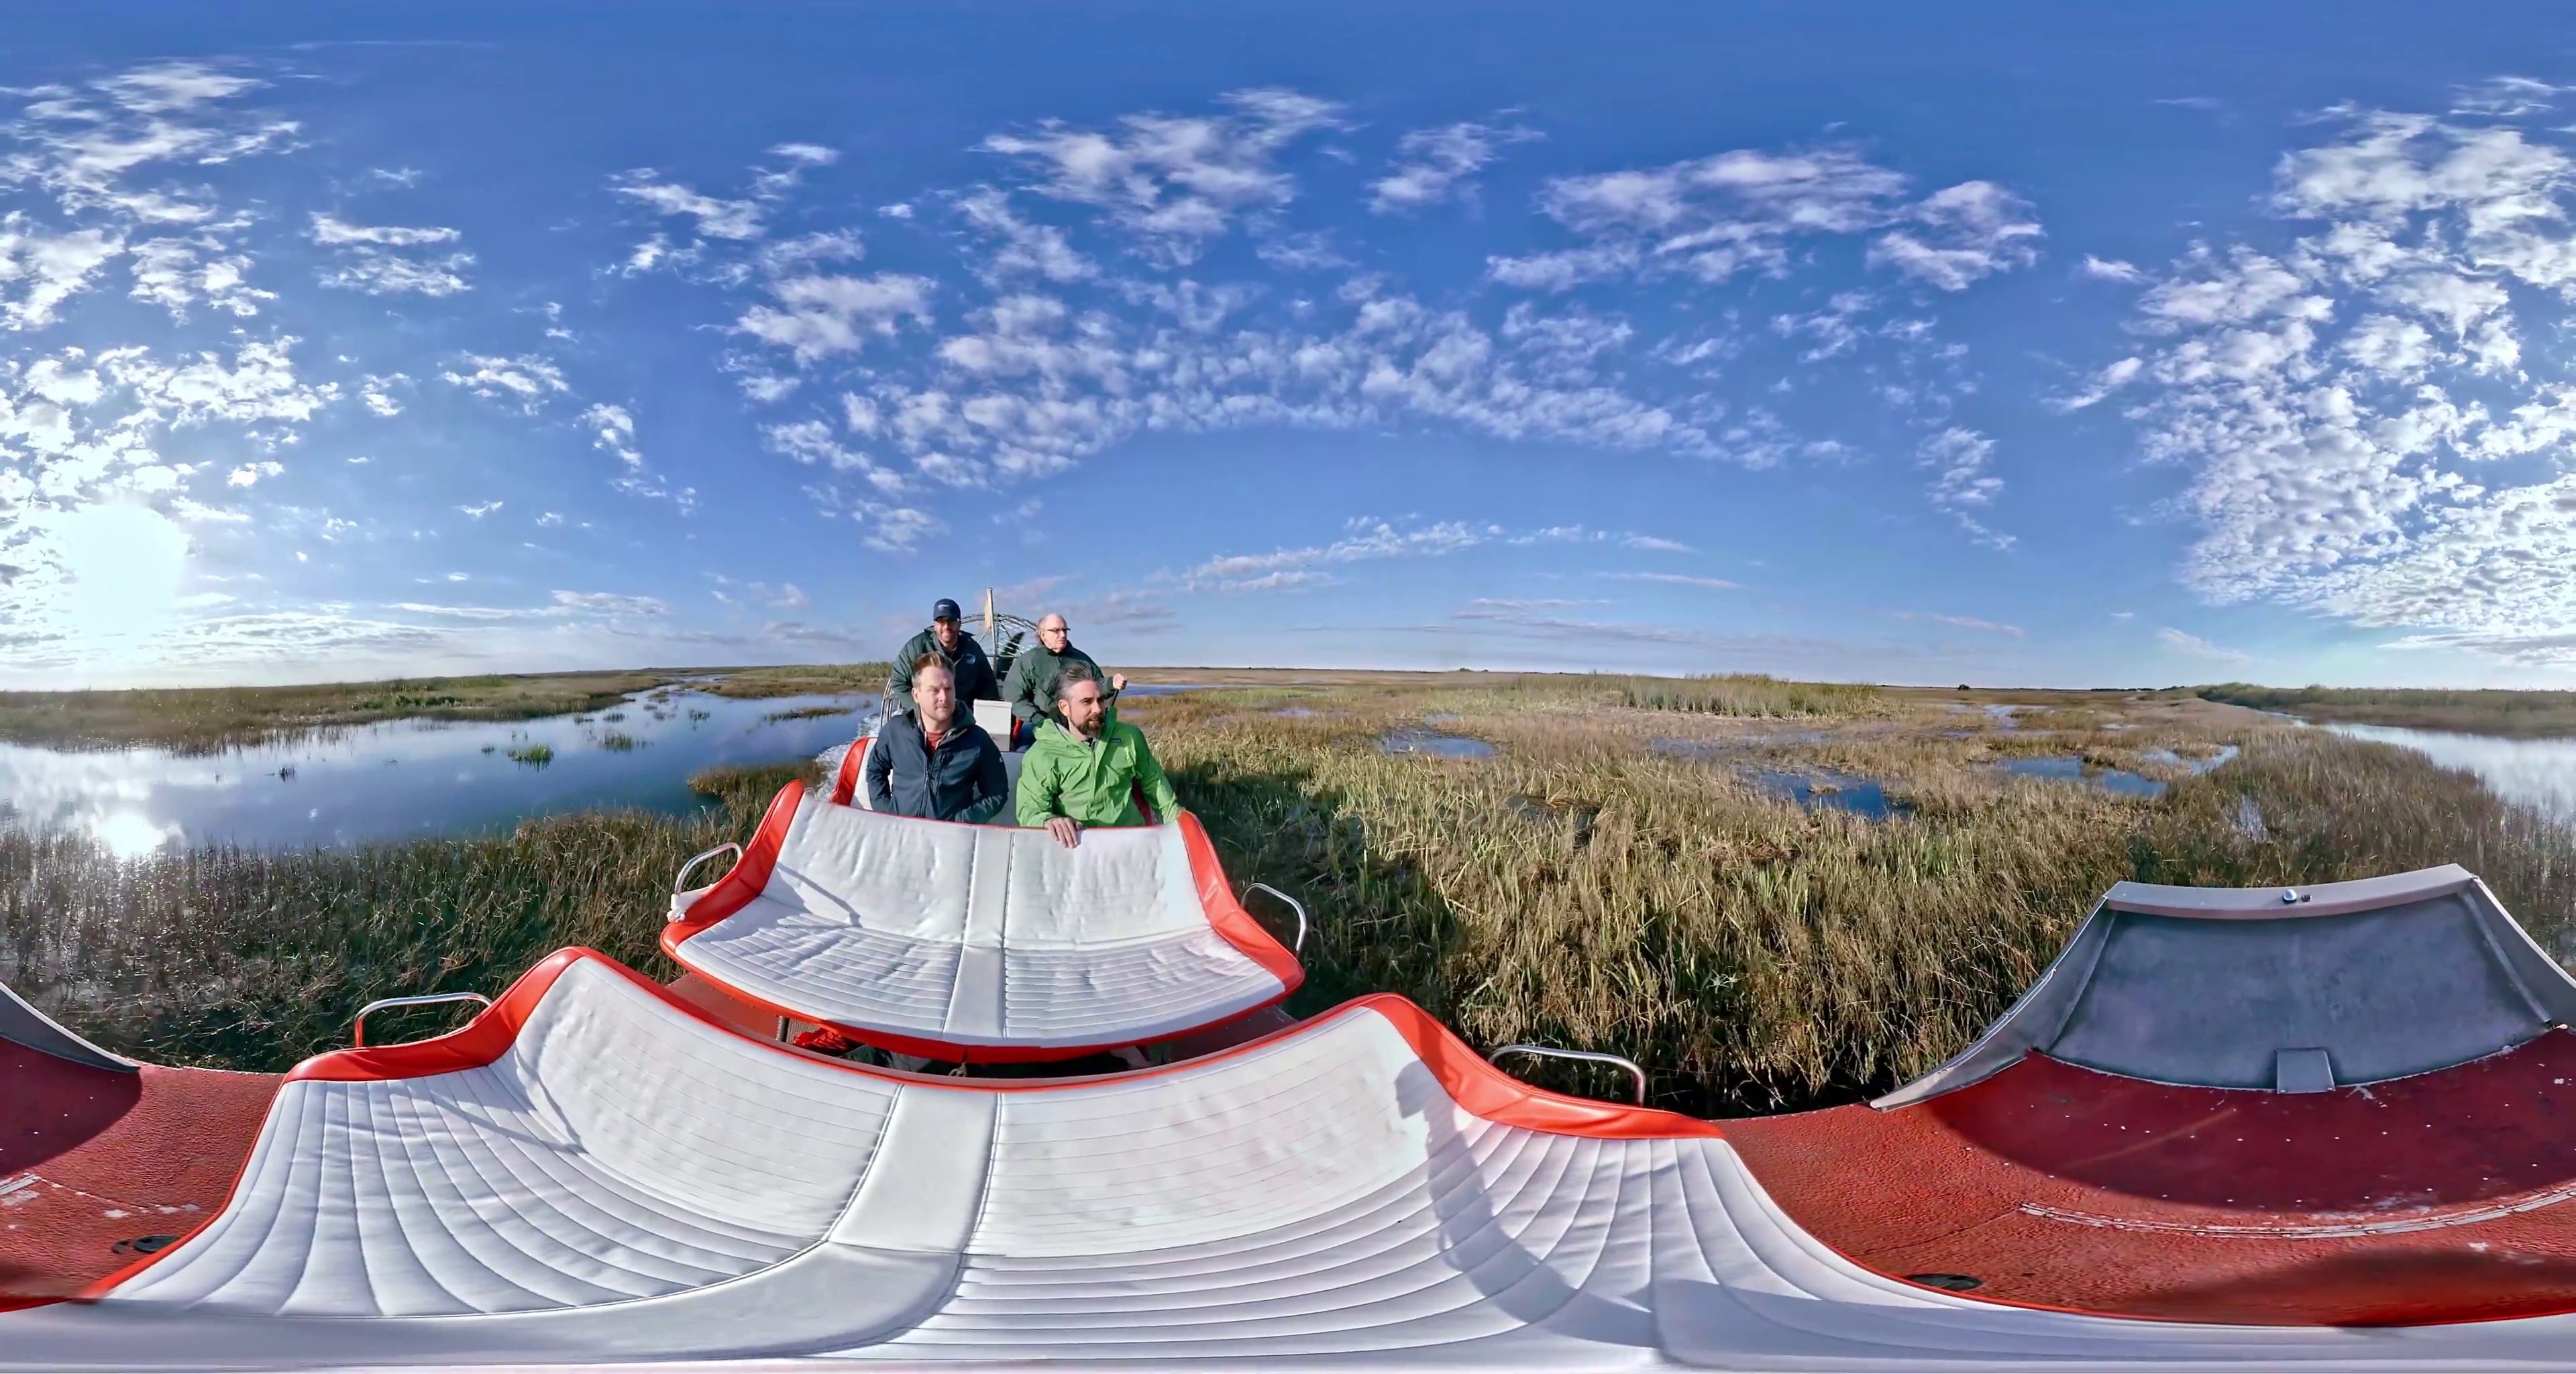
Referred object: the person in the bright green jacket

Referred object: look straight ahead at the two seated people on the front bench

Referred object: the person opposite the person in the green jacket